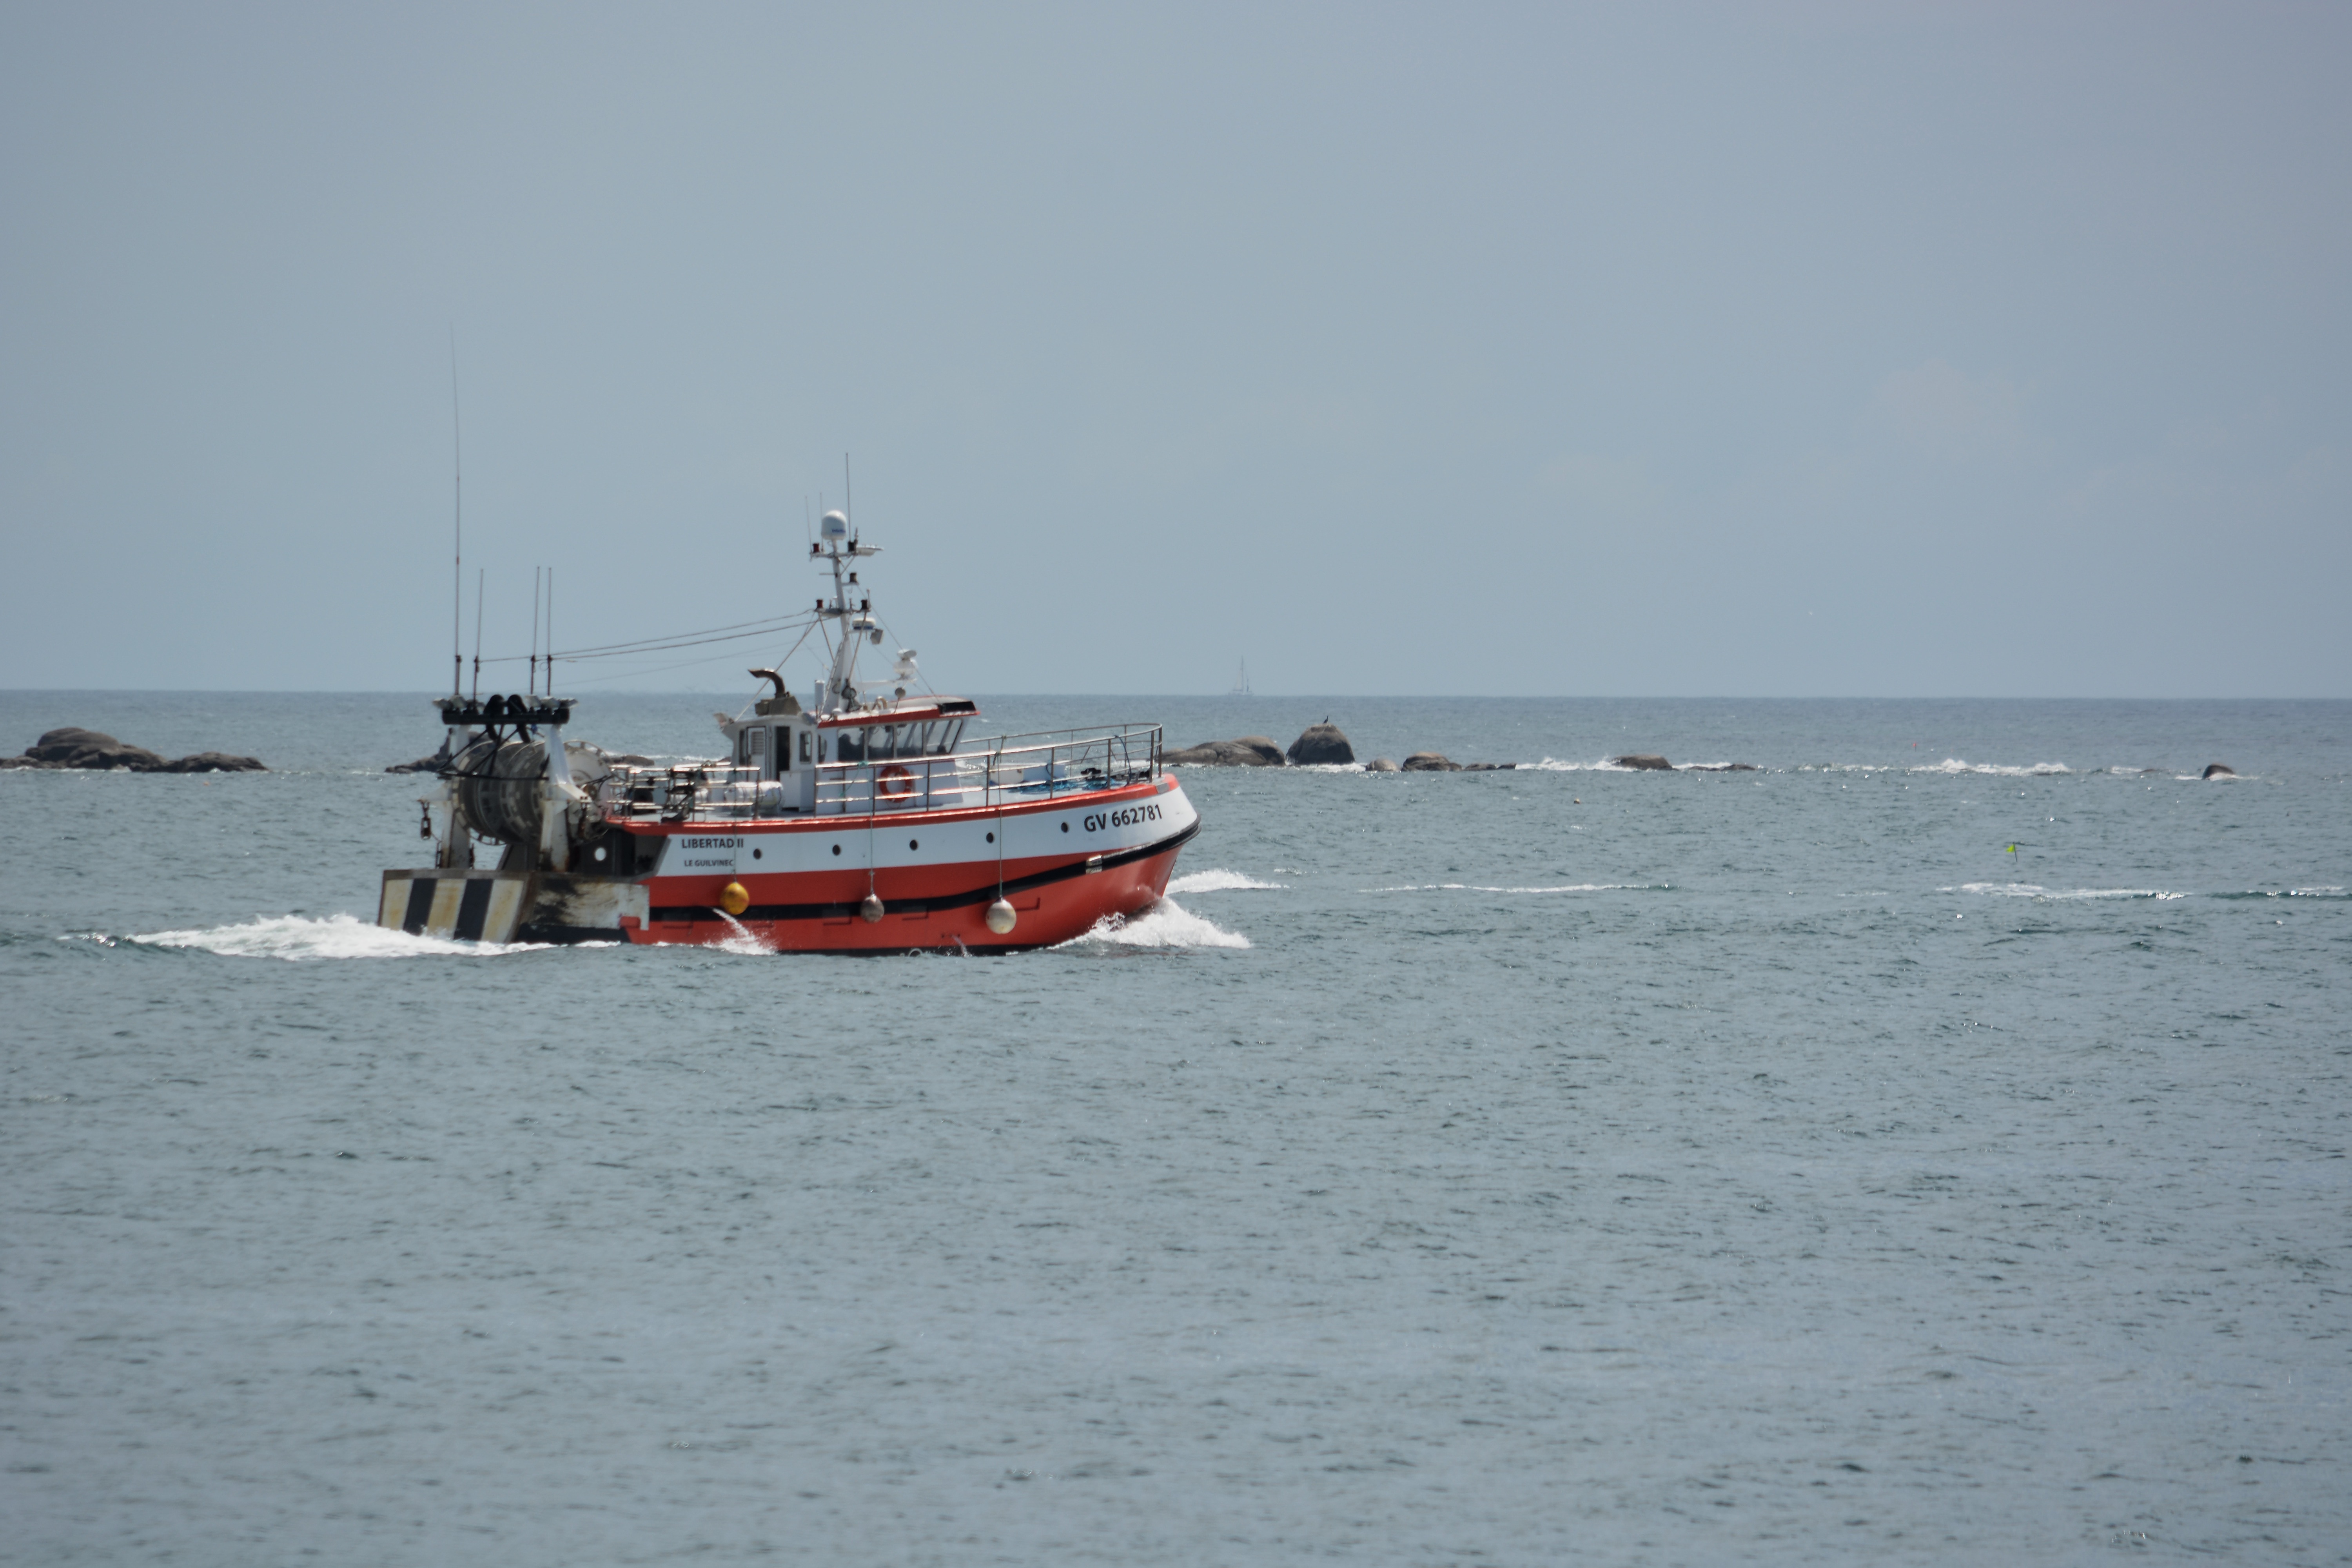
beach, sea, coast, water, ocean, boat, shore, ship, vehicle, fishing, fisherman, bay, ferry, boating, channel, maritime, watercraft, trawler, marin, browse, fishing vessel